Bangladesh women's national football team results

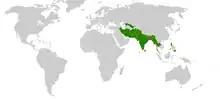
Opponents of Bangladesh women's national football team, as of March 2019

This is a list of the Bangladesh women's national football team results from 2010 to the present.